Societal and cultural aspects of Tourette syndrome

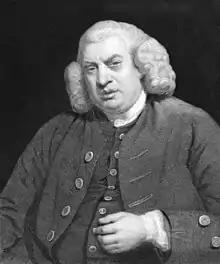
Samuel Johnson (1709–1784) circa 1772. Johnson published "A Dictionary of the English Language" in 1755, and was a prolific writer, poet, and critic.

Discussions with adults who have Tourette syndrome reveal that not everyone wants treatment or a "cure", especially if that means they may "lose" something else in the process. Some believe that there may even be latent advantages associated with the genetic vulnerability. Research supports some advantages associated with Tourette syndrome.